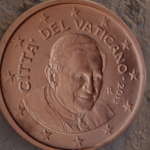
Coin value: 1cent
Country: va
Edition: 2013